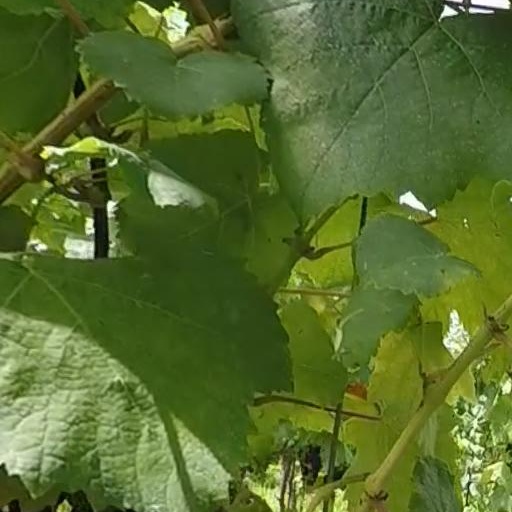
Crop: grape